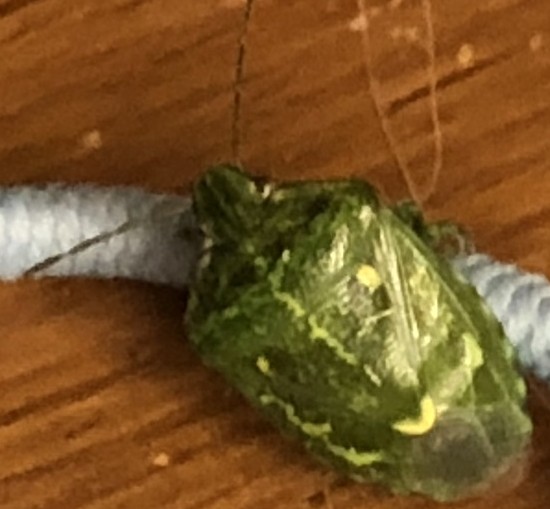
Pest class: stink_bug